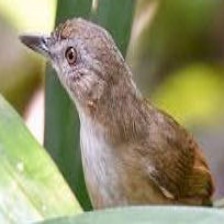
Species: ABBOTTS BABBLER
Scientific name: MALACOCINCLA ABBOTTI